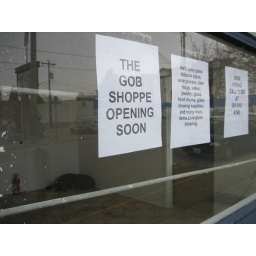
formerly &amp;quot;adam's tv&amp;quot;- now totally empty, except this dog sleeping in a big empty room...